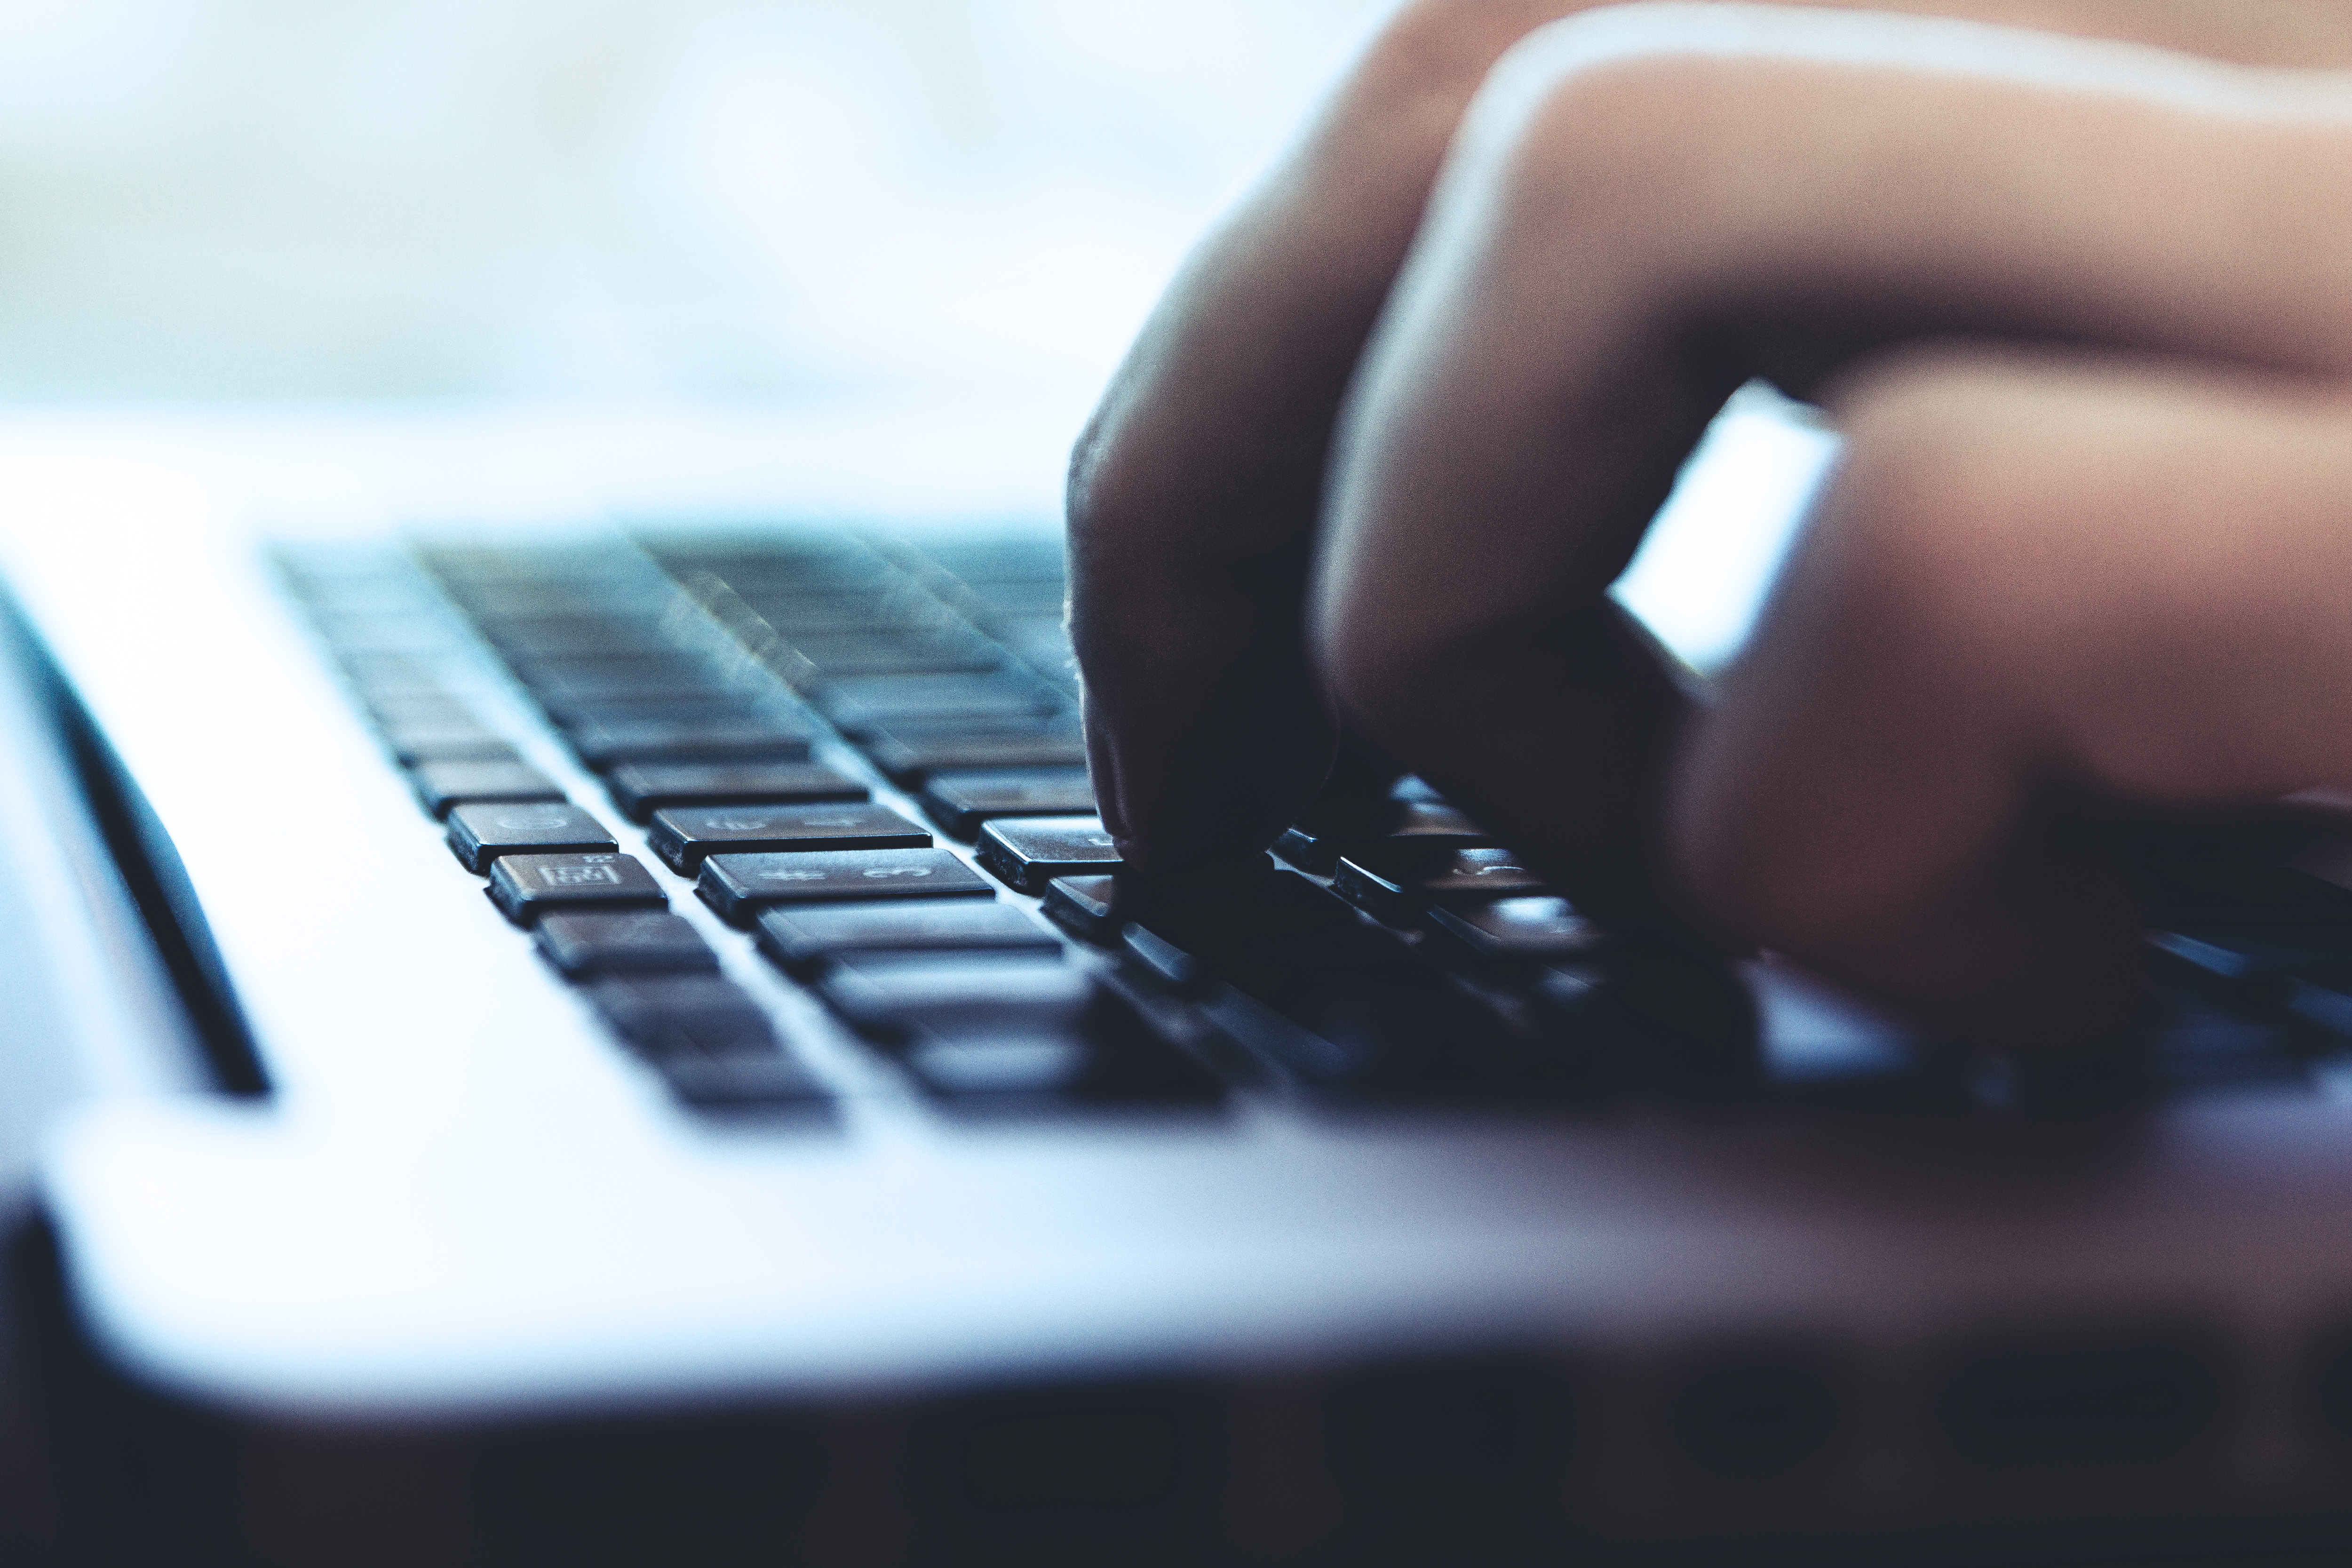
computer keyboard, finger, hand, typing, technology, nail, close up, electronic device, software engineering, laptop, photography, gadget, gesture, electronic instrument, writing instrument accessory, writing, thumb, office equipment